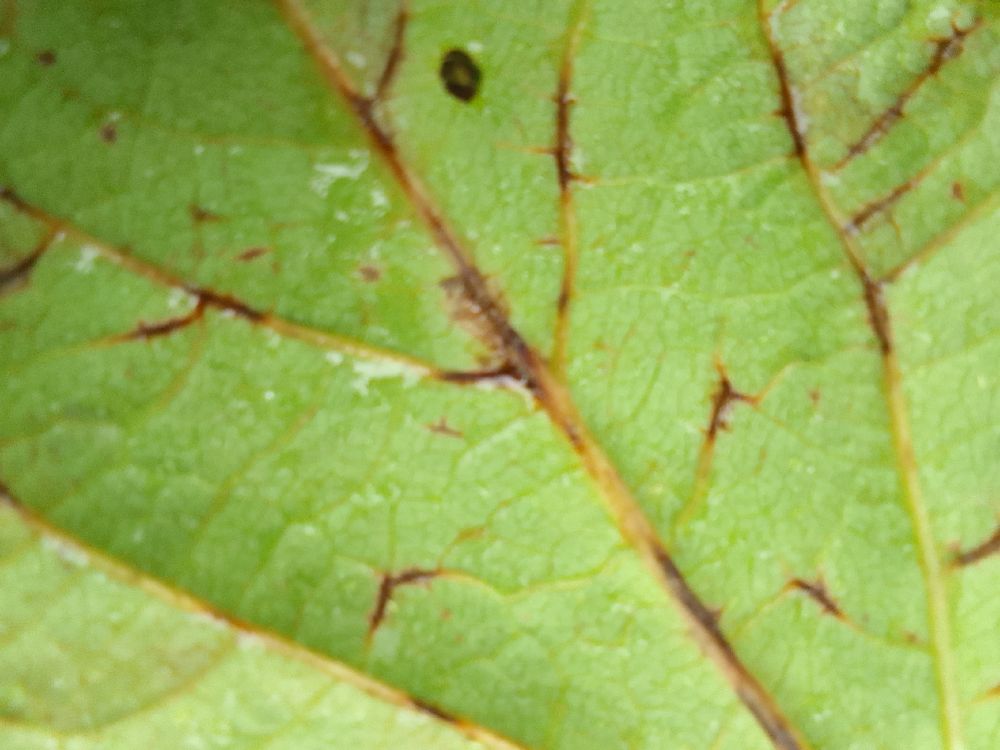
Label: anthracnose